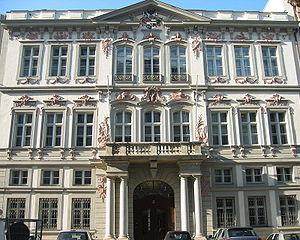
Le palais Neuhaus-Preysing est un palais baroque situé dans la vieille ville de Munich. Il ne faut pas le confondre avec le palais Preysing, baroque lui aussi et situé à proximité.